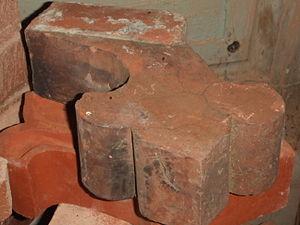
Le gothique de brique est un style d´architecture gothique du Nord de l´Europe, et plus particulièrement du Nord de l'Allemagne et des régions autour de la mer Baltique. Il s'est surtout répandu dans les villes culturellement allemandes de l'ancienne Ligue Hanséatique à partir du XIIIᵉ siècle, puis bien au-delà par influence. Les bâtiments sont essentiellement constitués de briques et le style de la décoration s'est adapté aux possibilités et aux limites de ce matériau, conférant à cette architecture une identité bien particulière.